Kawarau Gorge

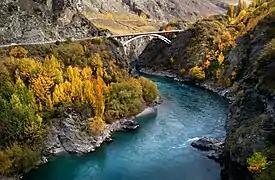
Kawarau Gorge with the Kawarau Gorge Suspension Bridge in view.

The Kawarau Gorge is a major river gorge created by the Kawarau River in Central Otago, in the South Island of New Zealand. The towns of Queenstown and Cromwell are linked by through the gorge.